Granton, Edinburgh

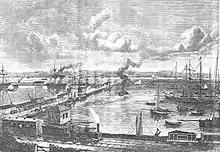
Granton Harbour in its heyday, around the 1860s

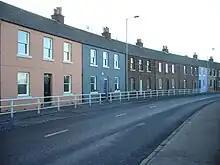
Houses in Lower Granton Road

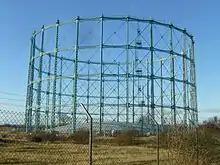
Preserved gasholder of the Granton Gasworks

In 1834 Edinburgh debated the need for a larger harbour. James Walker in his capacity as President of the Institution of Civil Engineers oversaw a committee, also including Admiral David Milne, to choose between three options: an extension to the existing Leith Docks; a new harbour at Trinity or a new harbour at Granton. The initial bid for Trinity did not receive parliamentary consent and in 1836 a second Bill promoting Granton was agreed. It received Royal Assent on 21 April 1837.